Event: Nepal Earthquake
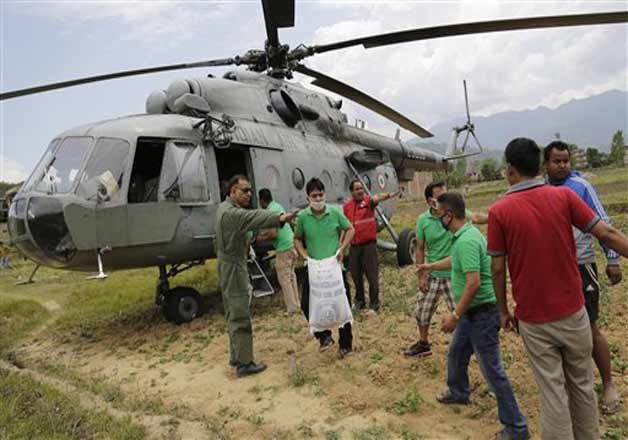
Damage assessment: no_damage